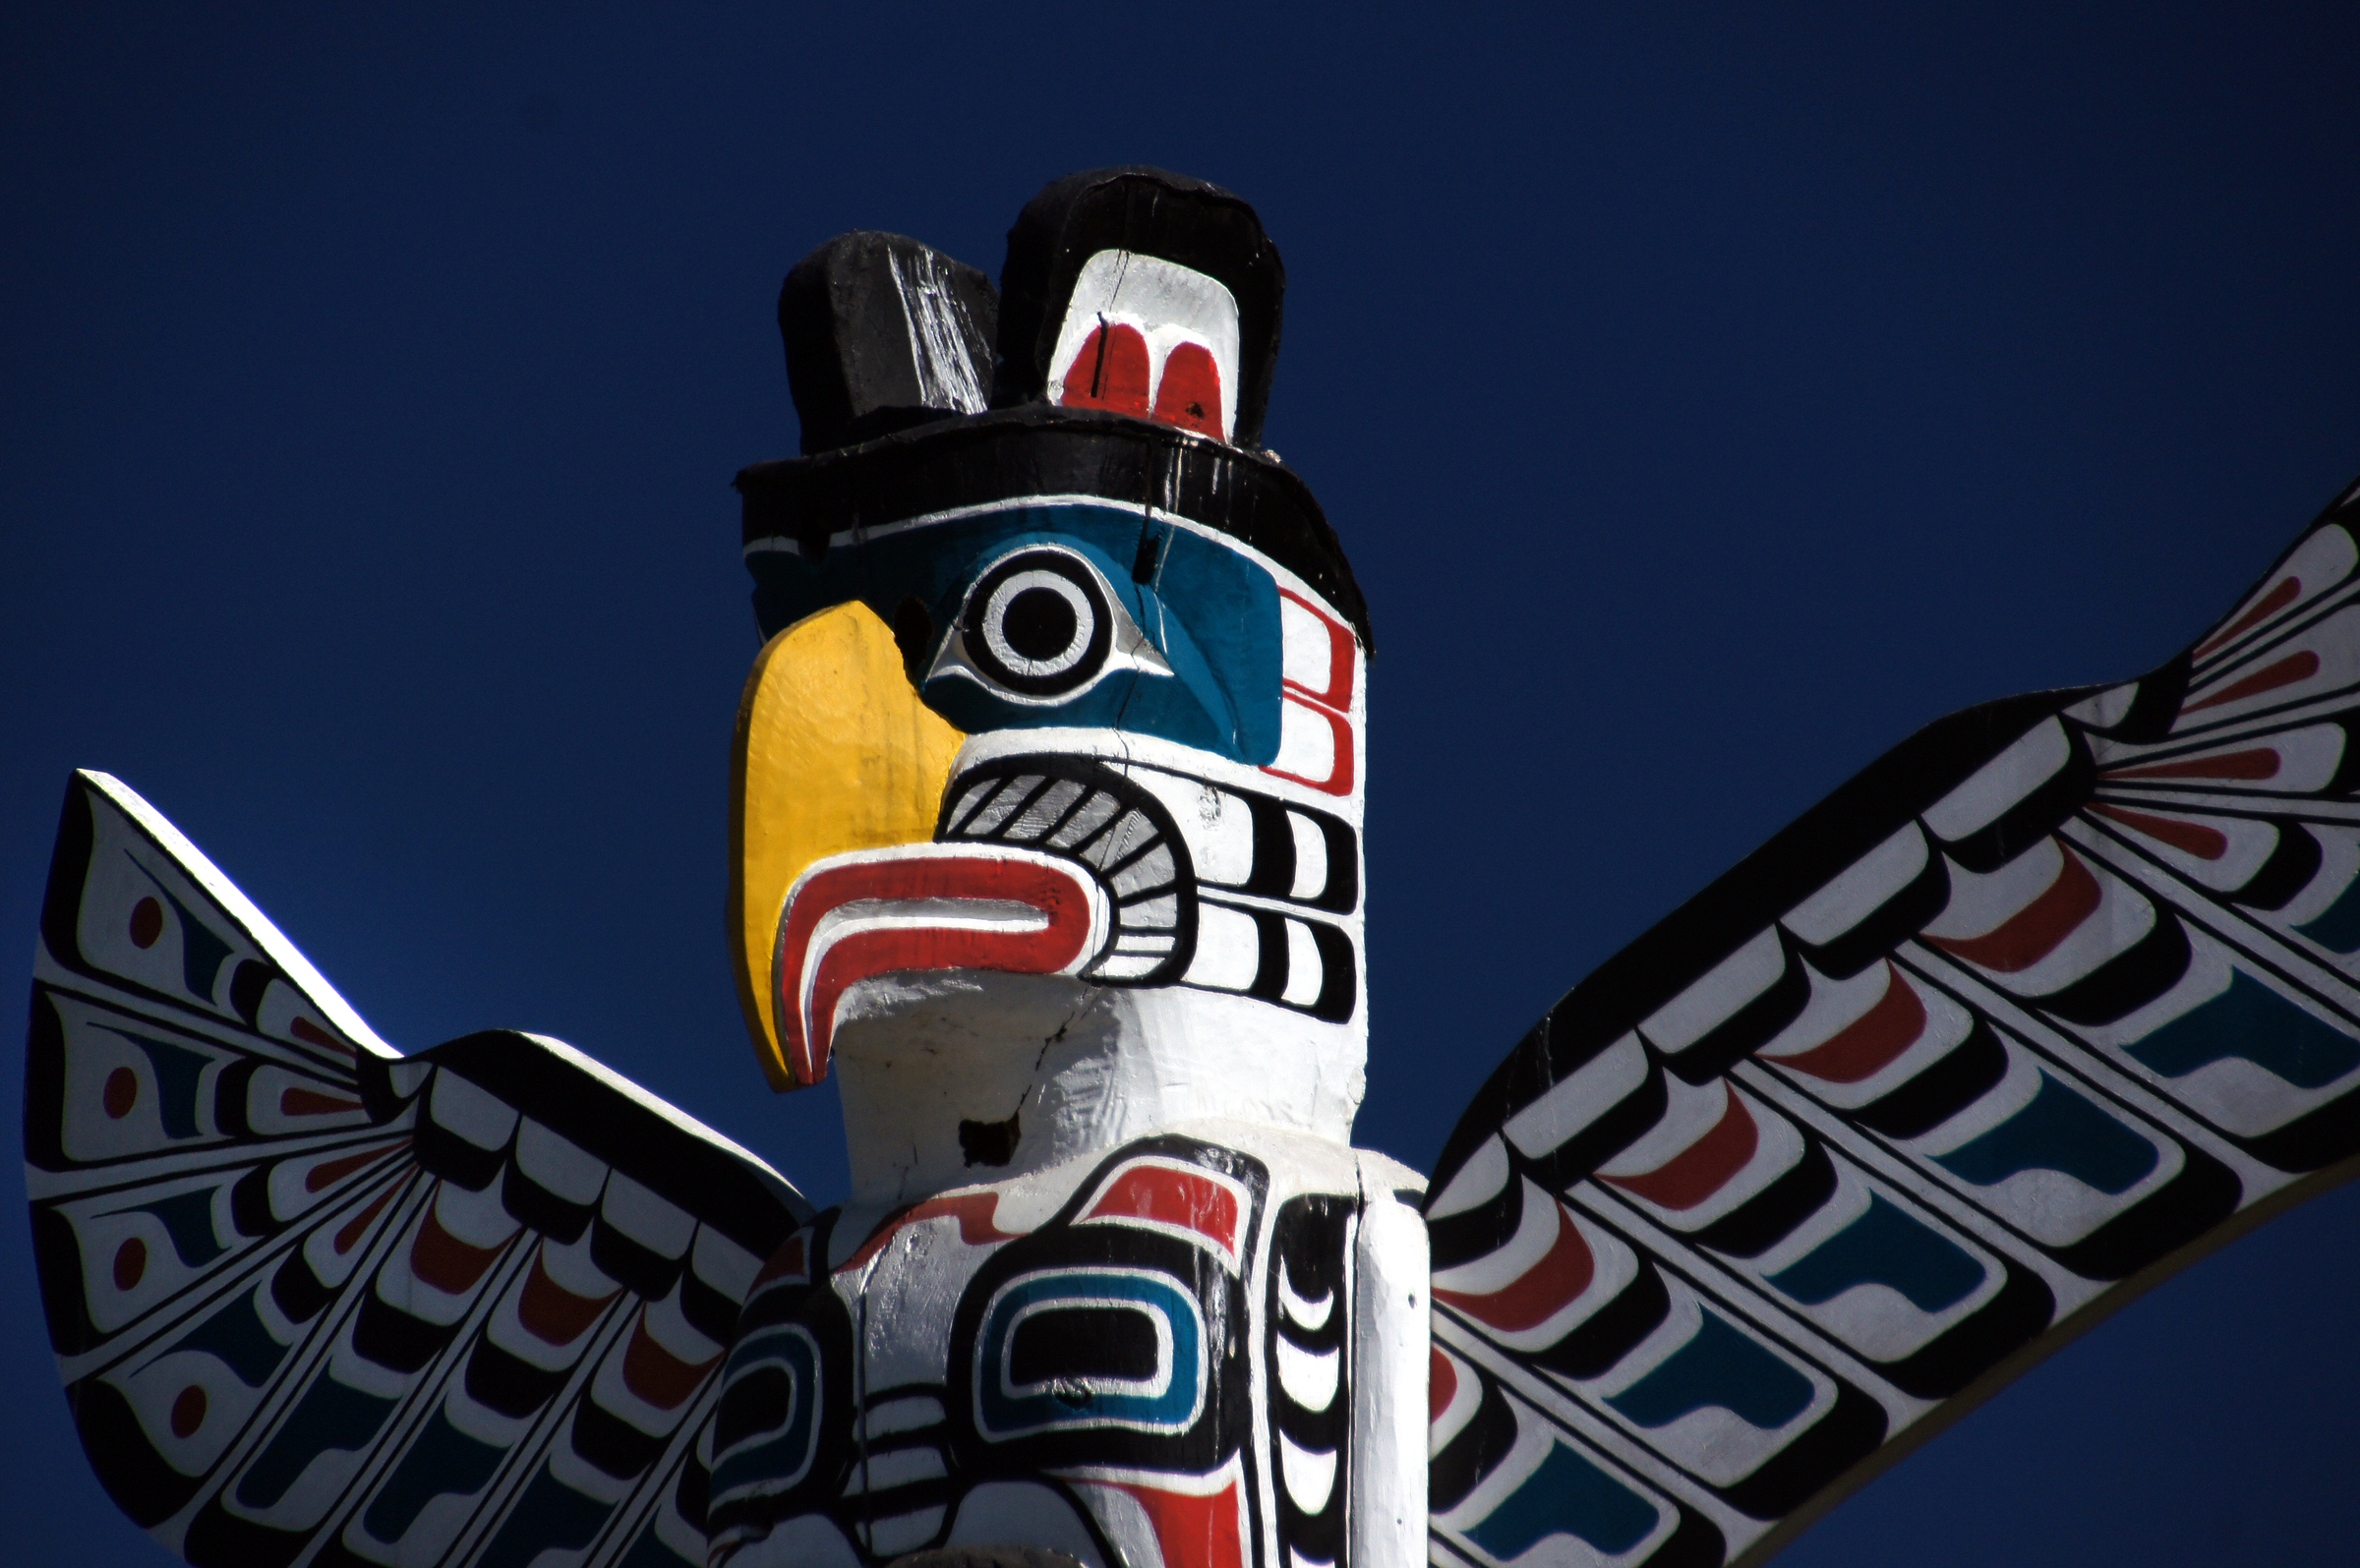
toy, sculpture, art, publicdomain, illustration, cool, vancover, sightseeingvancover, totempoles, stanleyparkvancouver